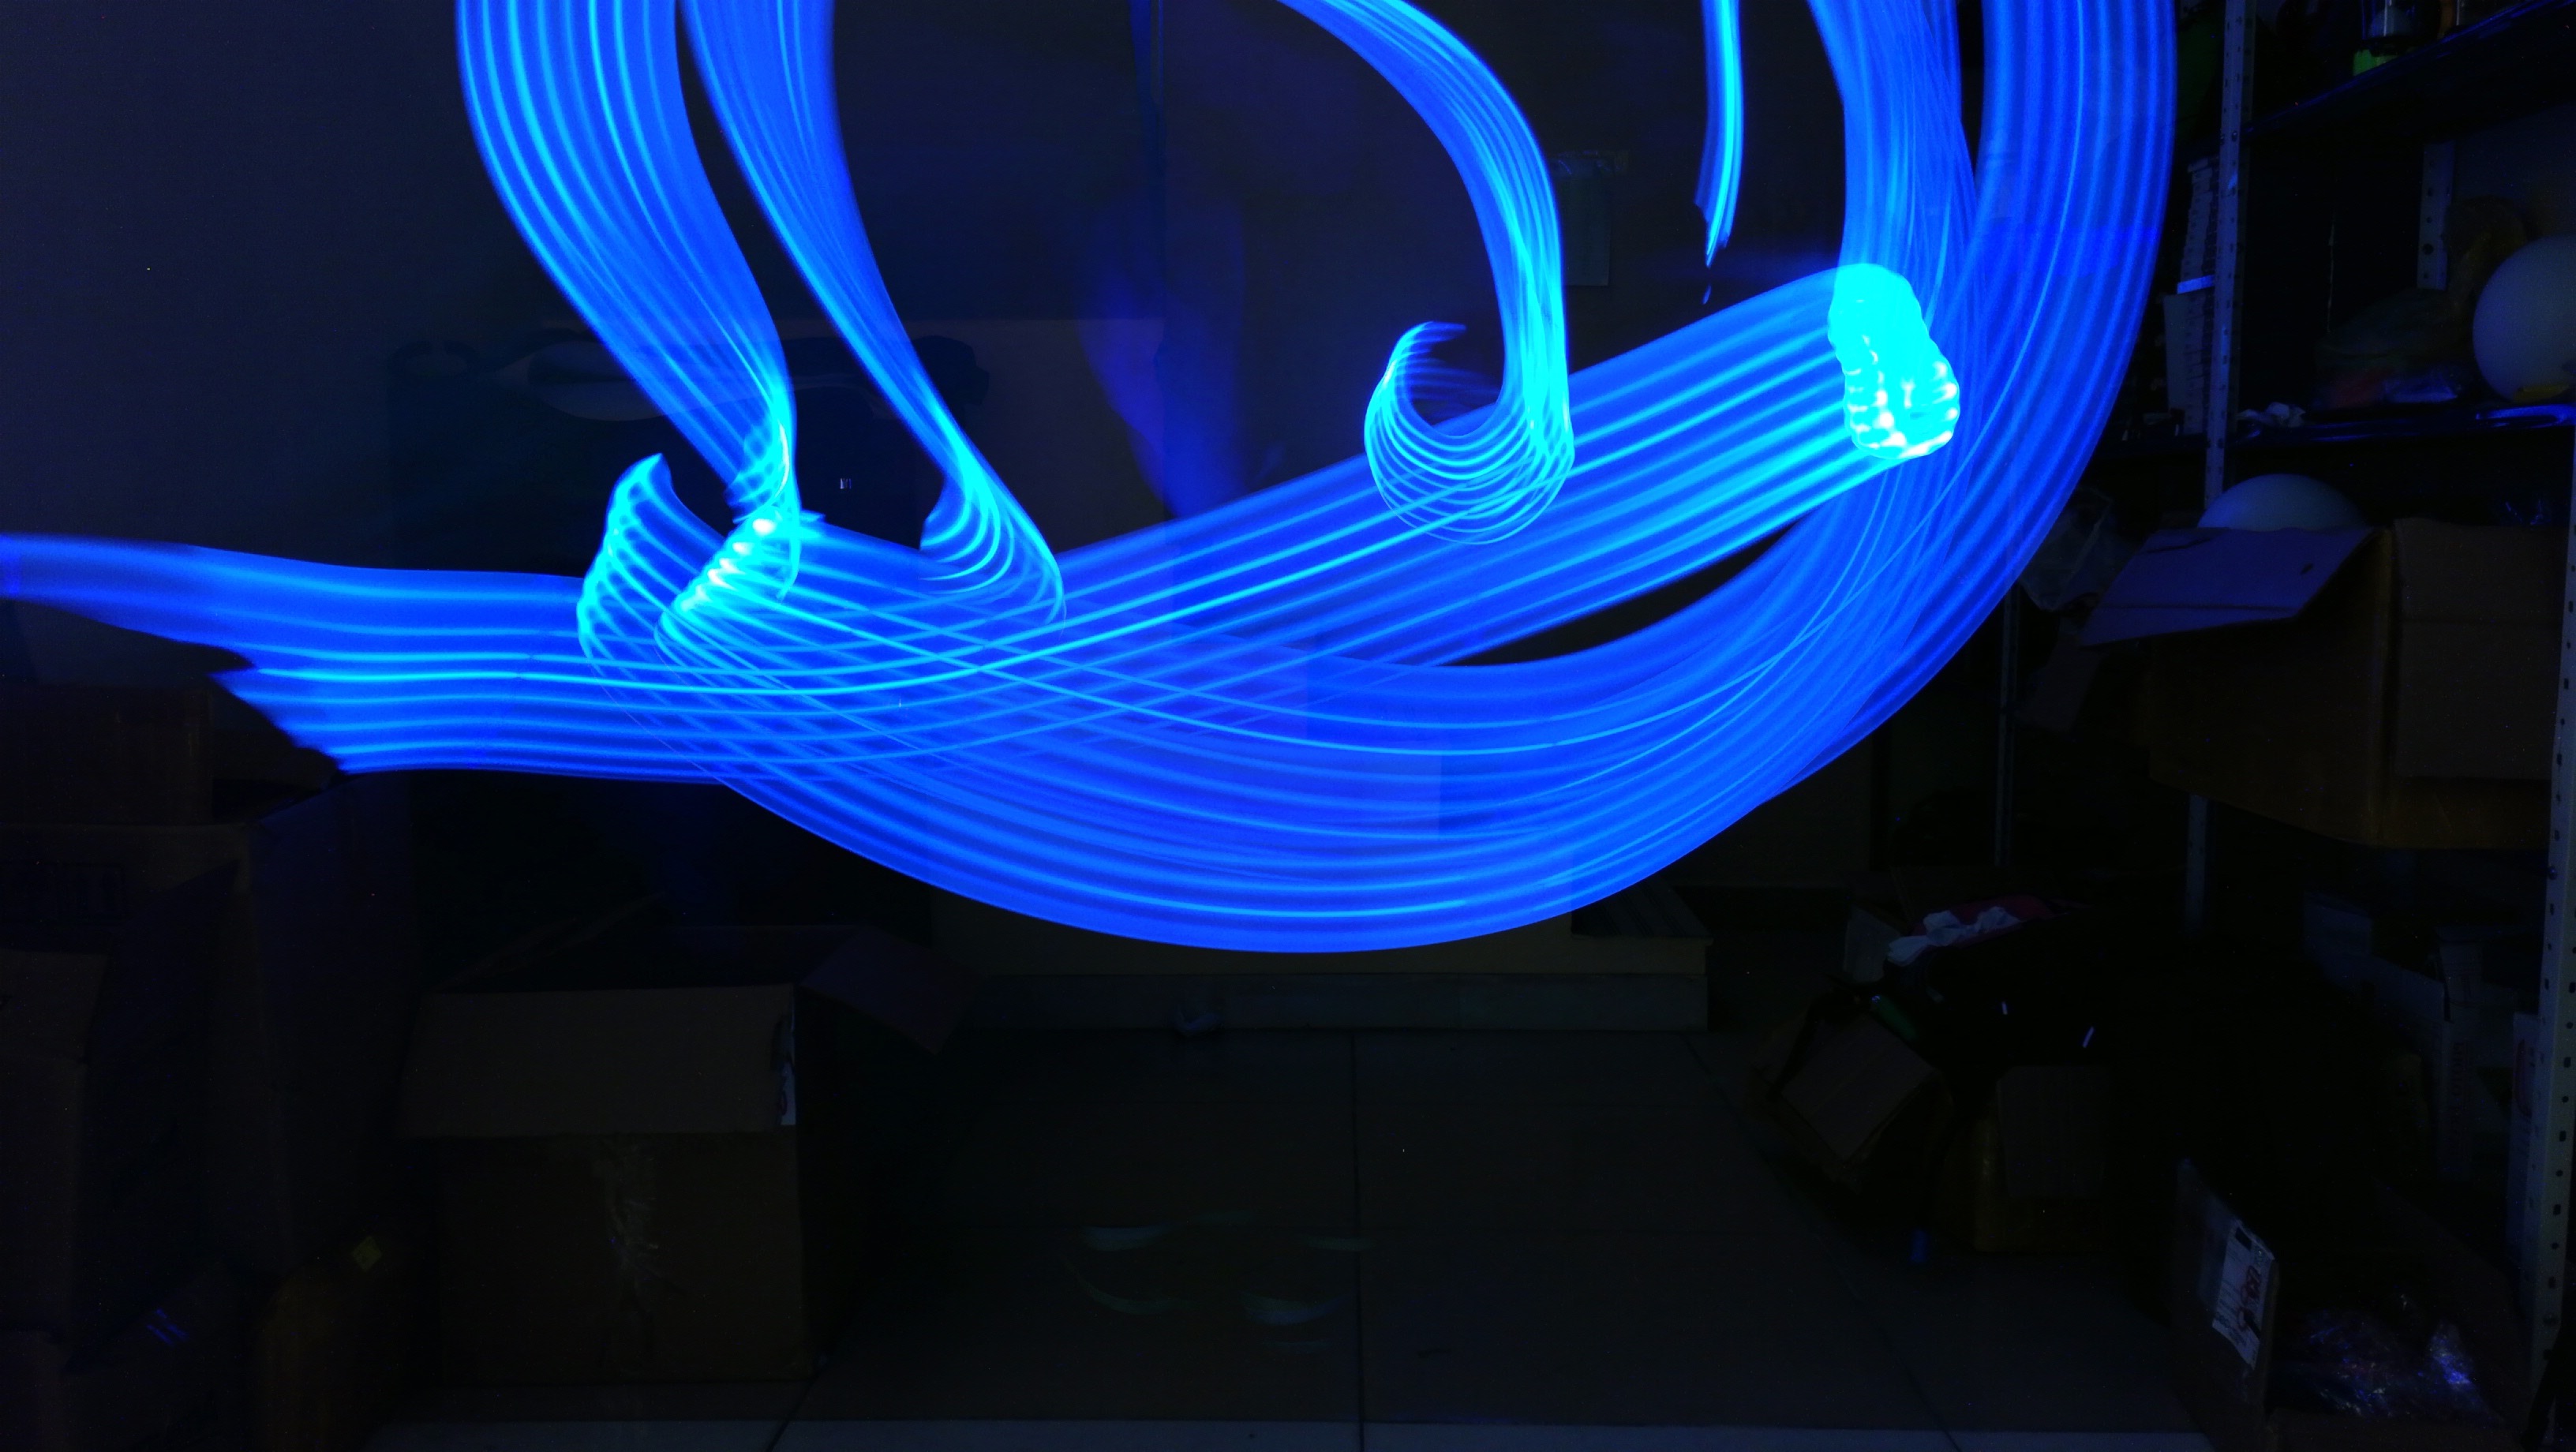
light, color, darkness, blue, screenshot, display device